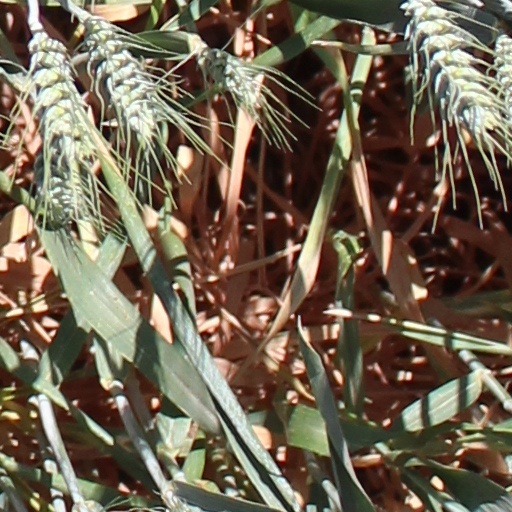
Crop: wheat